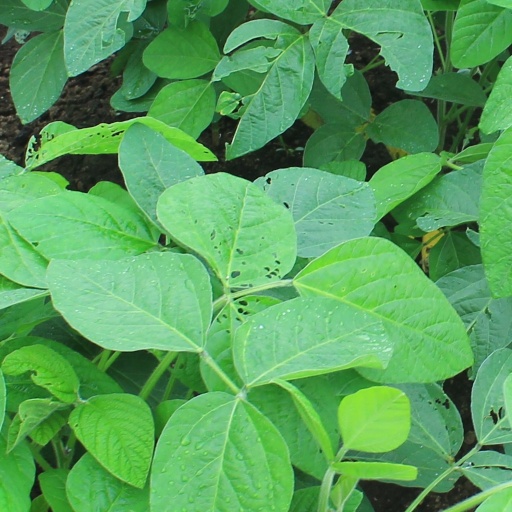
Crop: soybean